Ester, Alaska

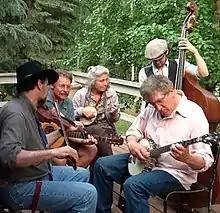
Lost Dog String Band playing on the porch at Hartung Hall in downtown Ester

Fishing, hunting, and food gathering are important aspects of Alaskan living in general, both for recreation and for subsistence, and Ester is no exception. The community is zoned as rural, despite its proximity to the state's second-largest city. Many Ester residents fish and/or hunt, and berry- and mushroom-picking are regular seasonal activities. Gardening has long been a part of Ester's culture, and farming has been growing in popularity since 2000, which saw the establishment of Calypso Farm & Ecology Center in the hills near the village. Calypso provides community-supported agriculture shares for over 80 families, with other CSAs starting up in the area. The Ester library has a seed library program. The John Trigg Ester Library has long had a small community garden at its grounds on Main Street, and expanded them in 2023 to include new beds at the future Passiv Haus community center/library grounds on Village Road.